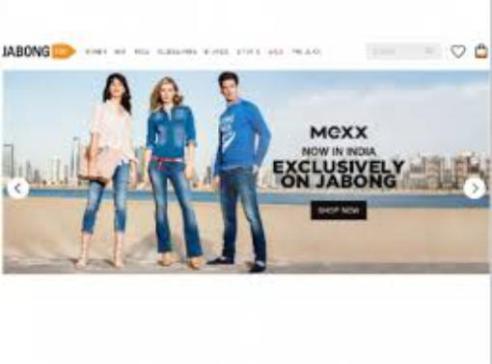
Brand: mexx
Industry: Clothes